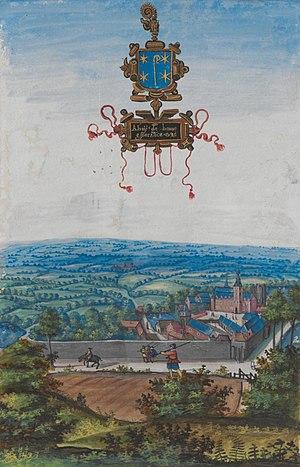
L'abbaye de Bonne-Espérance vers 1600, par Adrien de Montigny (Albums de Croÿ), extrait de Vues et perspectives du Comté de Hainaut, mises en ordre par Palquois de Reigniere, géographe de S.A.R., Bruxelles, 1754, vol. XII, folio 24 (Bibliothèque nationale d'Autriche).
L'abbaye de Bonne-Espérance est située à Vellereille-les-Brayeux, aujourd'hui dans la commune d'Estinnes, à 4 km au sud-ouest de Binche, en Belgique.